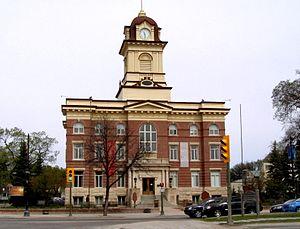
Cet article recense les lieux patrimoniaux de Winnipeg inscrits au répertoire des lieux patrimoniaux du Canada, qu'ils soient de niveau provincial, fédéral ou municipal.